Kakori conspiracy

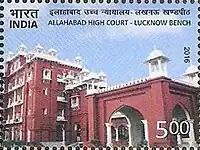
The building which used to house the Chief Court of Oudh. It now serves as the Lucknow bench of Allahabad High Court.

Following the arrest of Ashfaqullah Khan, the police interrogated him to try to gain supplementary evidence against his accomplices but he refused. Another supplementary case was filed against Ashfaqulla Khan and Sachindranath Bakshi in the court of Special Sessions Judge John Reginald William Bennett. An appeal was filed in the then Chief Court of Oudh (now Allahabad High Court – Lucknow Bench) on 18 July 1927. The case trials started the next day. The judgement of the trial was pronounced a month later on 22 August.